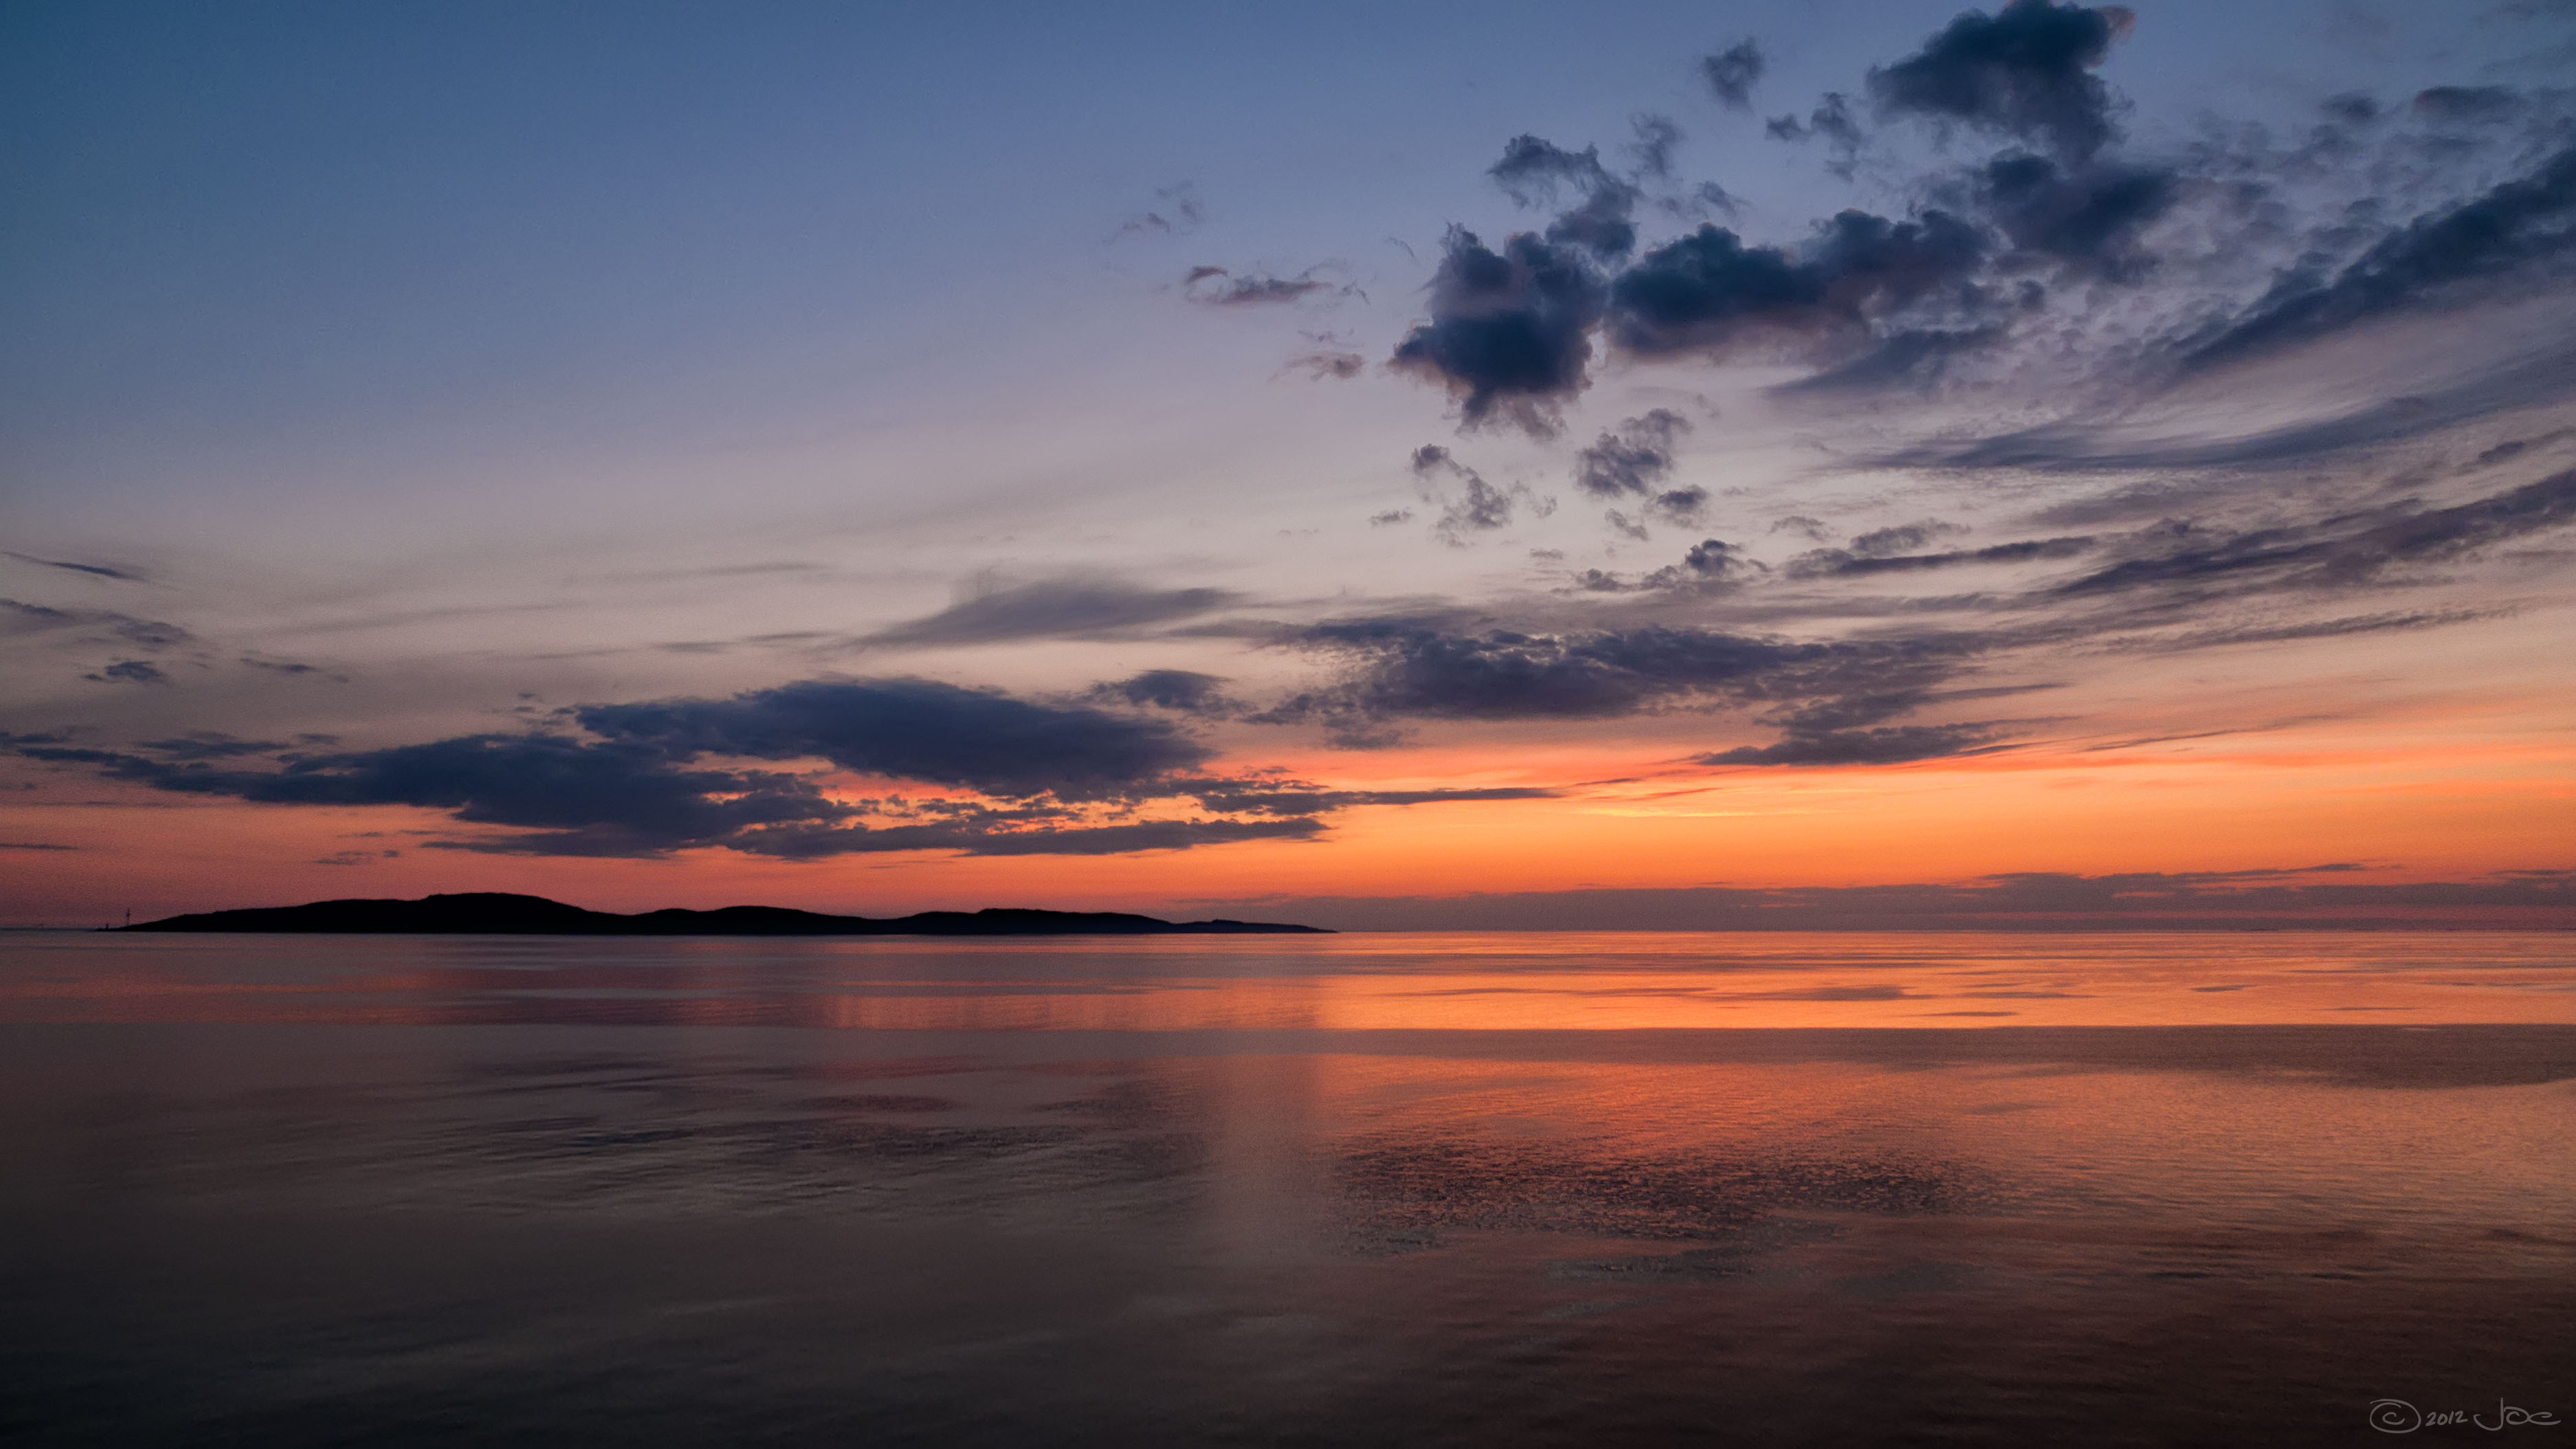
beach, sea, coast, ocean, horizon, cloud, sky, sun, sunrise, sunset, sunlight, morning, dawn, atmosphere, dusk, evening, reflection, color, island, nik, baltic, efex, pro, noiseware, russian, gogland, hogland, afterglow, red sky at morning